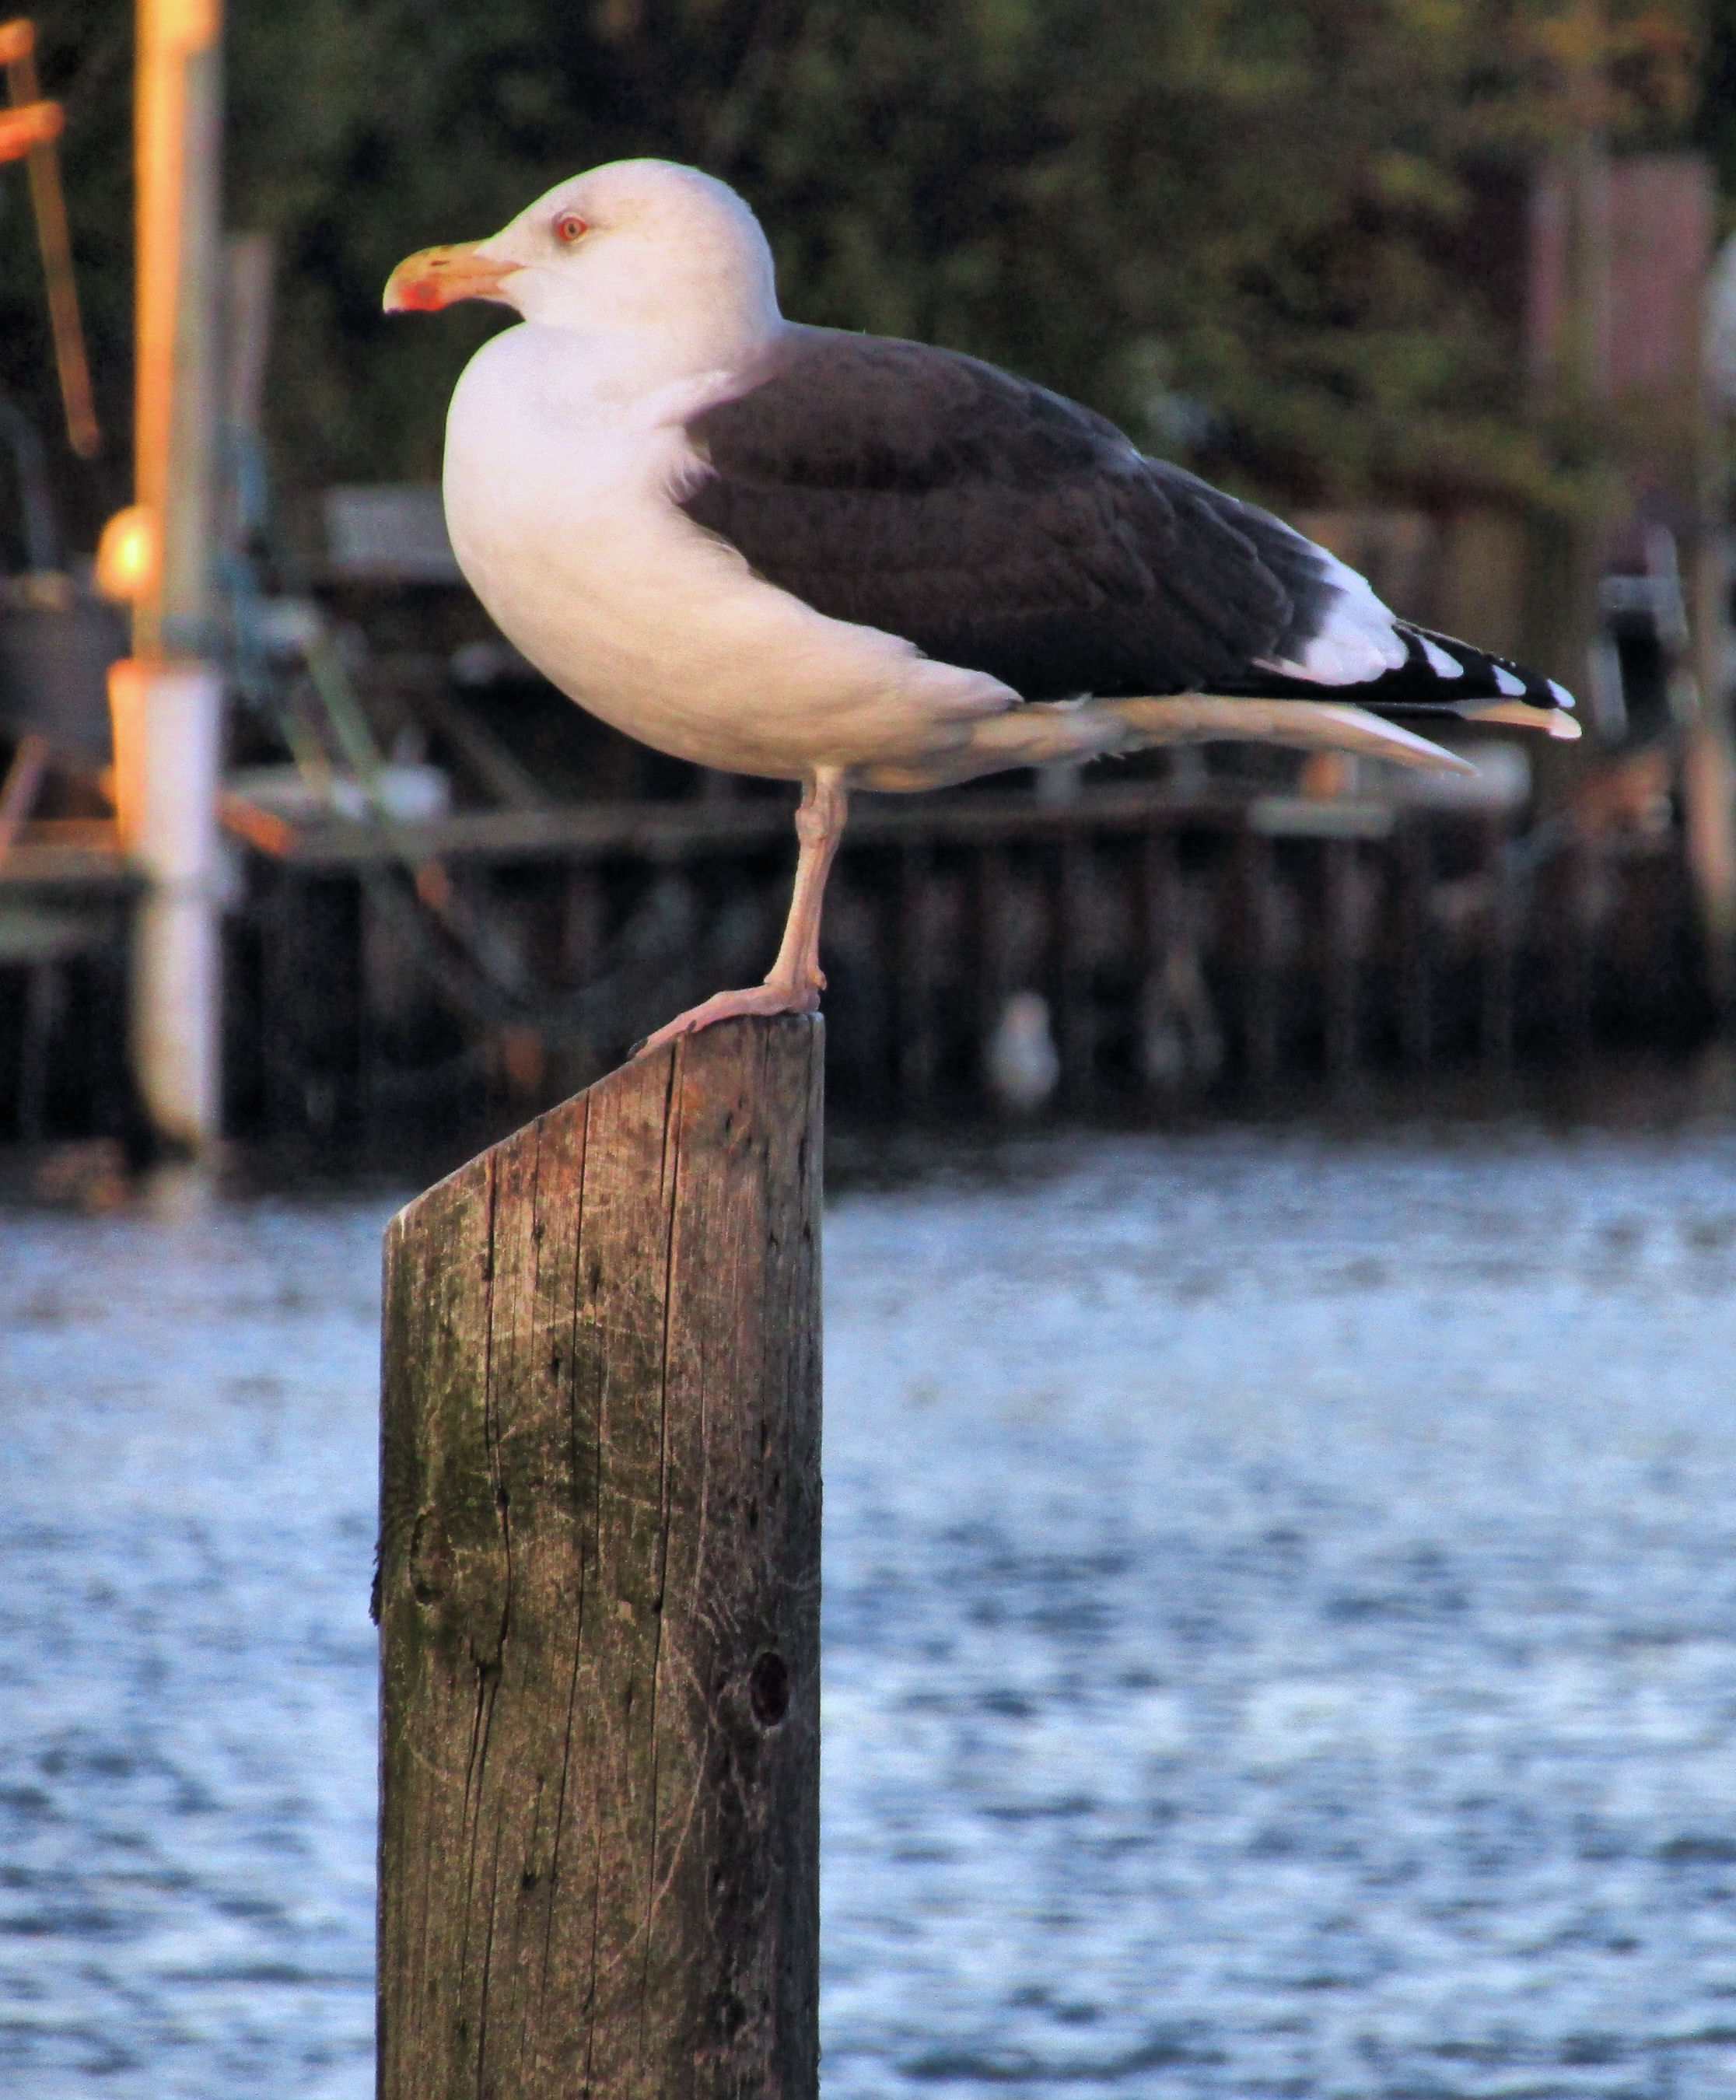
seagull, bird, vertebrate, beak, water, seabird, gull, shorebird, great black backed gull, charadriiformes, wildlife, western gull, european herring gull, stork, water bird, ciconiiformes, stilt, tail, wing